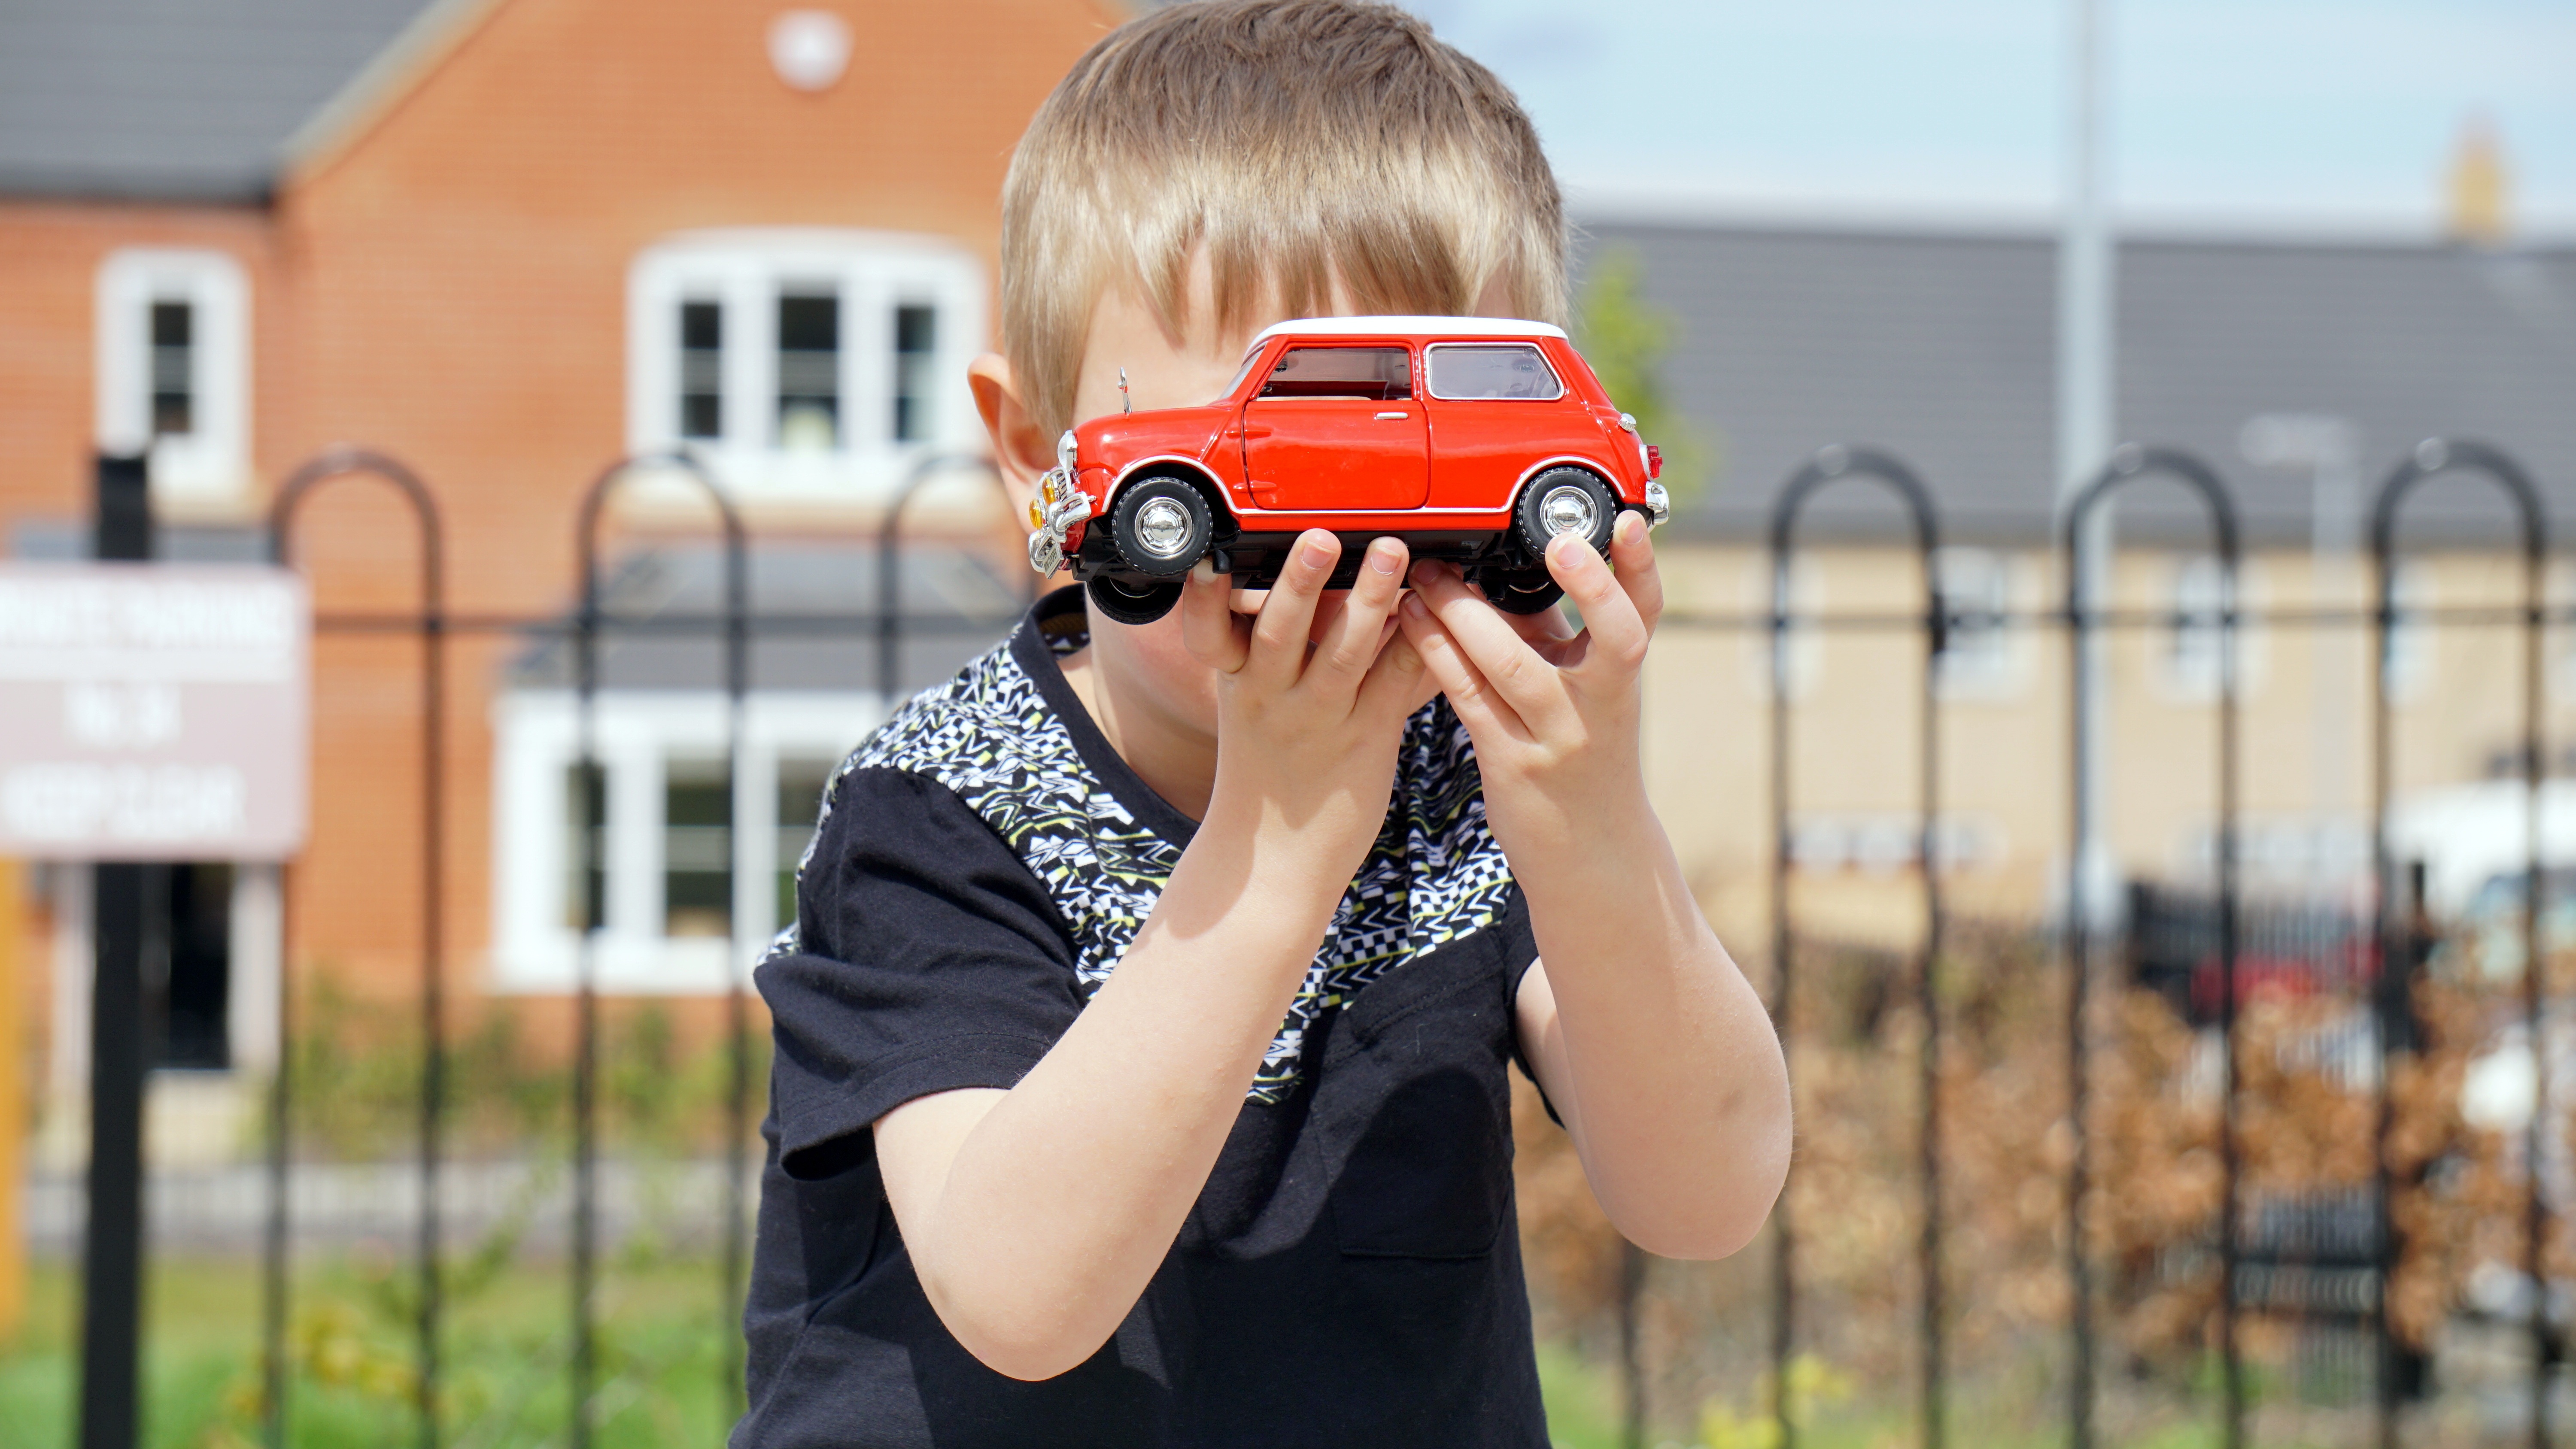
street, car, vintage, model, red, vehicle, colourful, clothing, mini cooper, italian job